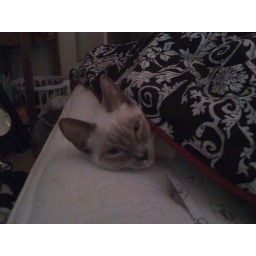
Luna always sleeps in bed with us but recently she has taken to sleeping UNDER the covers.